Gonzalo de Jesús Rivera Gómez

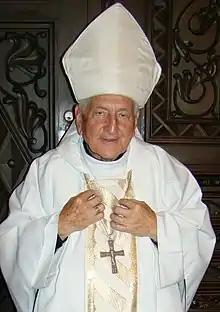
Gonzalo de Jesus Rivera Gomez

Gonzalo de Jesús Rivera Gómez (3 November 1933 – 20 October 2019) was a Colombian Roman Catholic auxiliary bishop.